Emma Schenson

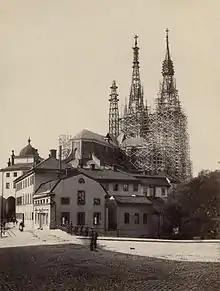
Photograph of Uppsala Cathedral, 1889

Born in Uppsala on 21 September 1827, Schenson was the daughter of the academy treasurer John Schenson and the school administrator Maria Magdalena Hahr. There are no records of her education or of how she became familiar with photography.